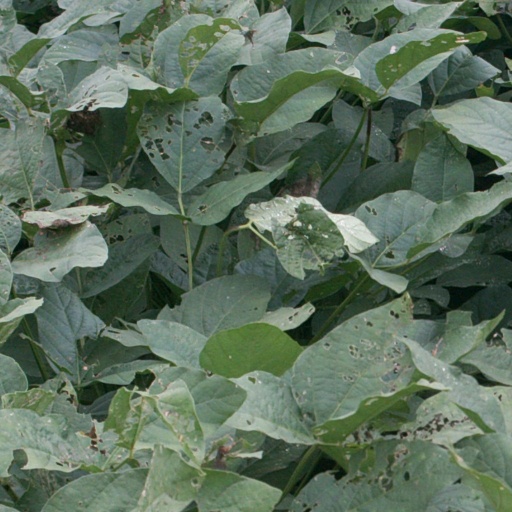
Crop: soybean